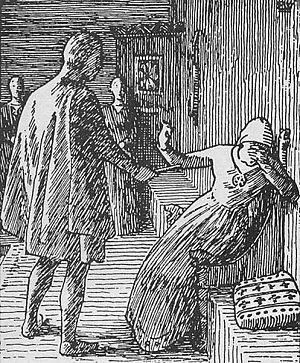
Slaget ved Svold / Begivenheder der ledte op til slaget
Olaf tilbyder Dronning Thyri stilken af en angelika. Hun græder og anklager ham for ikke at turde indkræve medgiften fra hendes bror Svend Tveskæg.[12]
Slaget ved Svold var et søslag, hvor Erik Jarl af Norge med hjælp fra Svend Tveskæg og Olof Skotkonung af Sverige besejrede Olav Tryggvason af Norge i september år 999 eller 1000. Olav Tryggvason mistede livet i slaget. Hvor slaget fandt sted er uvist. Ifølge islandsk tradition er Svold et stednavn ved Rügen, men den ældste kilde, Adam af Bremen, henlægger slaget til Øresund. Konfliktens baggrund var sandsynligvis forsøget på at etablere et forenet norsk kongerige, den danske kongemagts politiske interesse i landet og spredningen af kristendommen.